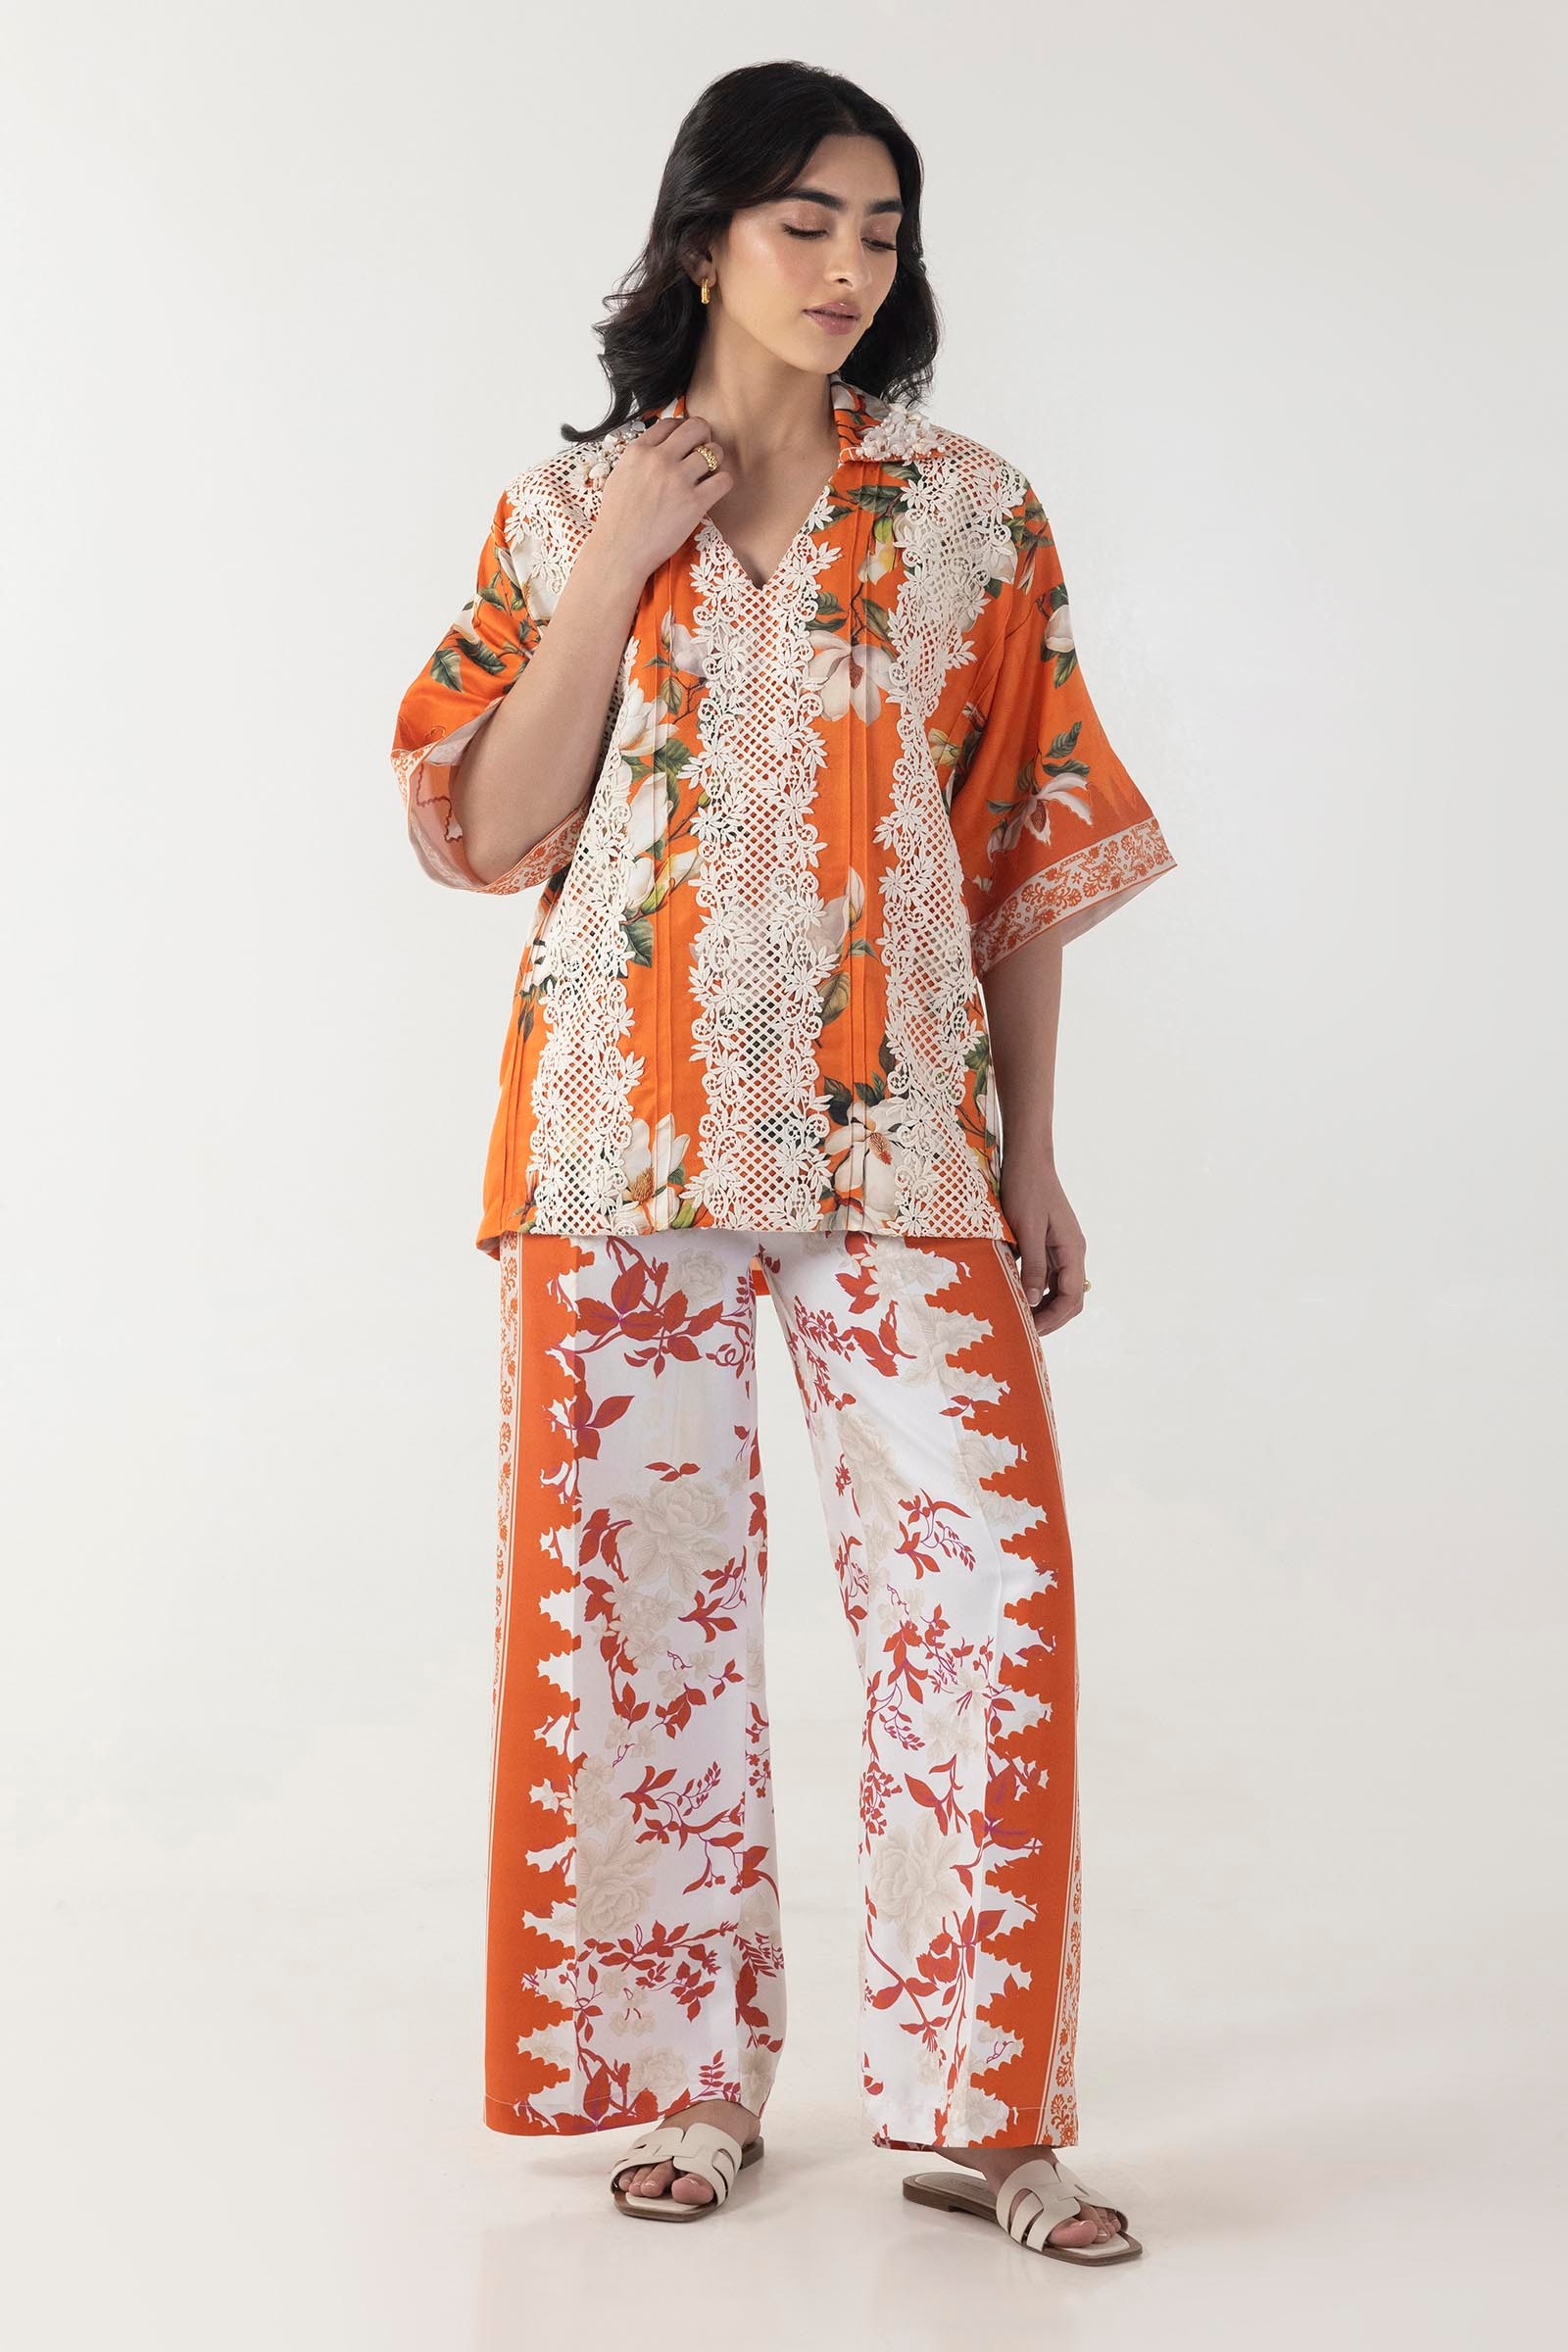
orange multi kalangi pajamas